Hustopeče

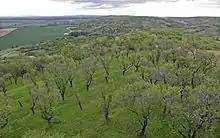
Almond tree orchard

Hustopeče is located about northwest of Břeclav and south of Brno. The northern part of the municipal territory lies within the southern foothills of the Ždánice Forest range and the southern part lies in the Lower Morava Valley lowland. The town lies in the warmest part of the country.